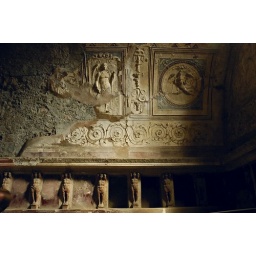
A detail from the wall of the bath house in Pompeii